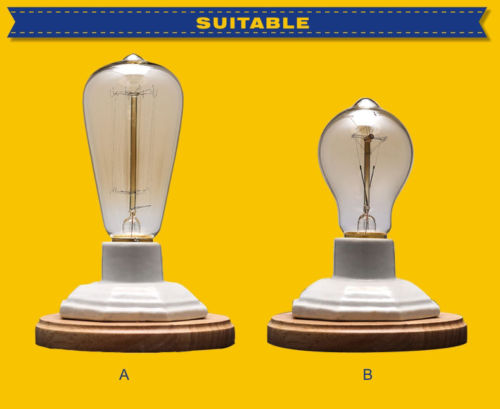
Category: lamp